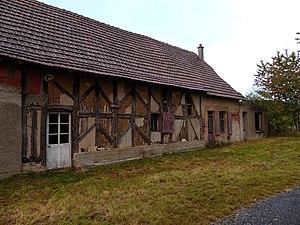
Neuglise (hameau et ancienne paroisse dépendant de la commune de Bessay-sur-Allier, Allier, France). Bâtiment de ferme à pans de bois à l'est de la maison classée Monument historique.
La maison de Neuglise est une maison située à Bessay-sur-Allier, en France.